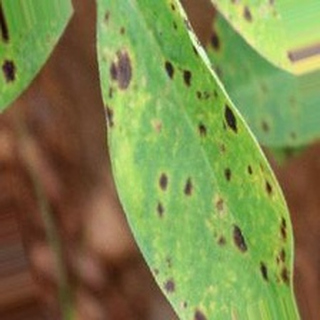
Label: groundnut_late_leaf_spot